Sir Thomas William Holburn, 5th Baronet

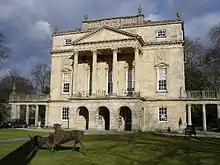
The Holburne Museum, where most of William's collections are kept.

His collection of over 4,000 objects, pictures and books was bequeathed to the people of Bath by his sister, Mary, in 1882.